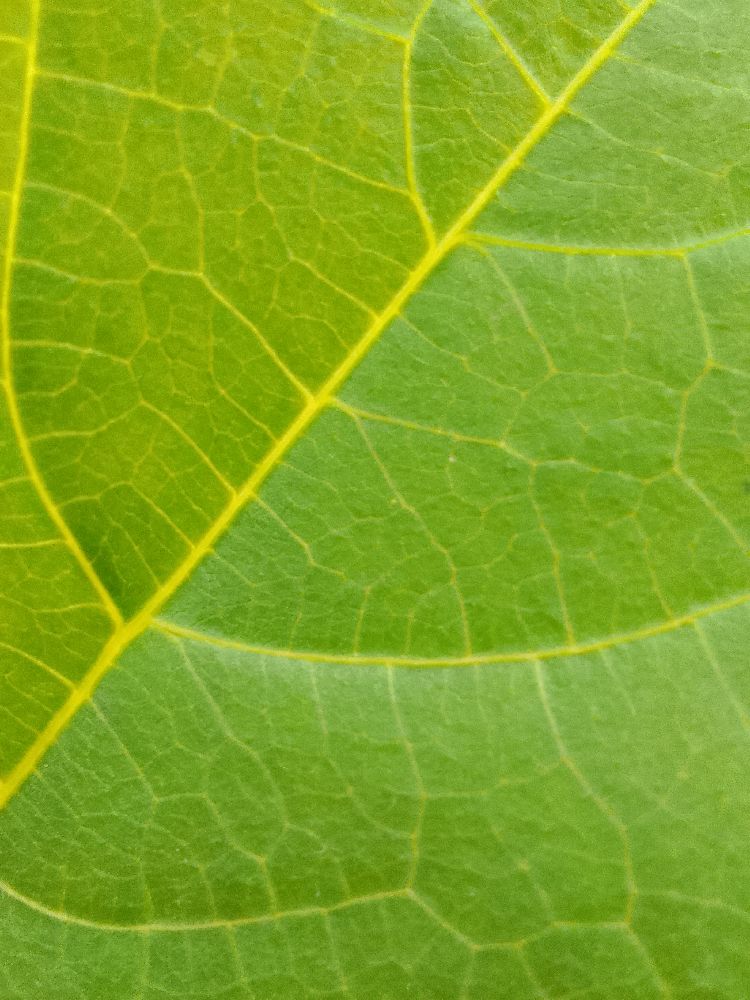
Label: healthy